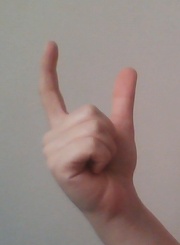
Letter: nun